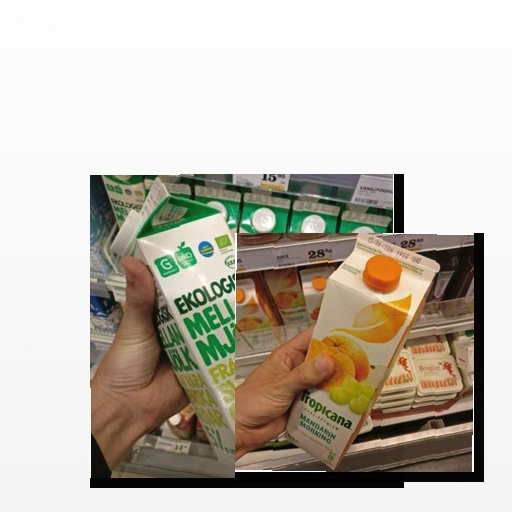
Food items: mandarin_juice, milk